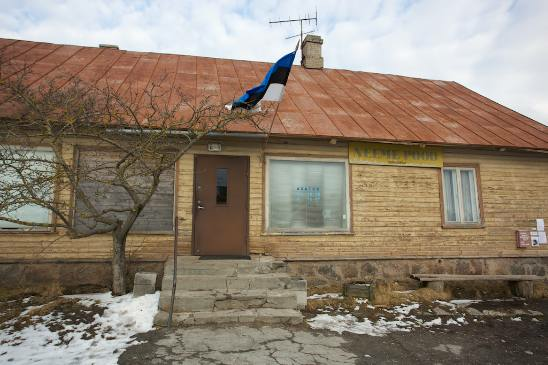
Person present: No